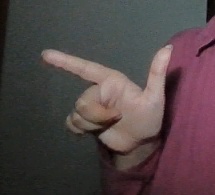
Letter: yaa